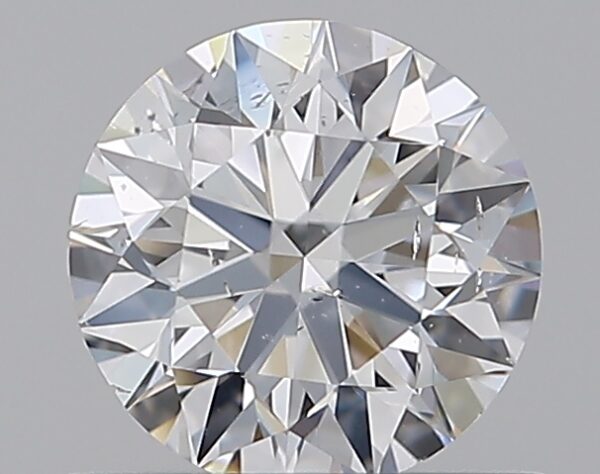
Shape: round
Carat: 0.7
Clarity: SI1
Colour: E
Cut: EX
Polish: EX
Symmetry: EX
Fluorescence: N
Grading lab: GIA
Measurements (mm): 5.66 x 5.69 x 3.54